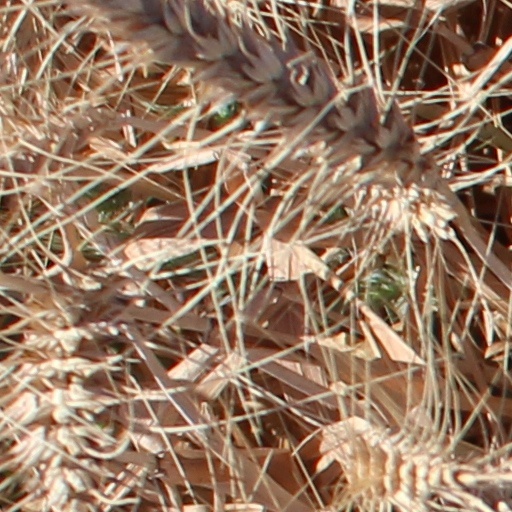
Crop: wheat